T'Melle

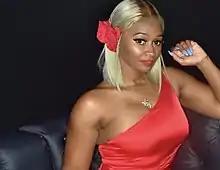

T'Melle Rawlings, known mononymously as T'Melle, is an American R&B and hip-hop singer, dancer, and songwriter. Rawlings previously worked under the name T'Nef.